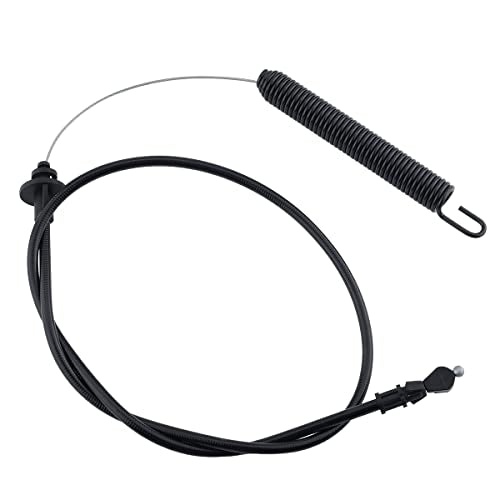
Funmower 175067 Deck Engagement Cable for Craftsman 169676 532169676 532175067 21547184 42" Riding Mower
Brand: Funmower
Brand: Funmower Features: Cable replace number:175067 169676 21547184 21547197 532193235 532169676 532175067 Fits Model# several AYP, Craftsman, Rotary, Poulan, and Husqvarna Riding Mower models with 42" Decks. Fits Model# Craftsman LT1000 LT2000 DLT 3000 Riding Mower models with 42" Decks. Size:Cable Length: 45", Conduit Length: 32" Package include 1 High Quality Deck Engagement Cable Details: Cable replace number:175067 169676 21547184 21547197 532193235 532169676 532175067 Fits Model# several AYP, Craftsman, Rotary, Poulan, and Husqvarna Riding Mower models with 42" Decks. Fits Model# Craftsman LT1000 LT2000 DLT 3000 Riding Mower models with 42" Decks. Size:Cable Length: 45", Conduit Length: 32" Package include 1 High Quality Deck Engagement Cable
Category: Home & Garden > Lawn & Garden > Outdoor Power Equipment Accessories > Lawn Mower Accessories > Lawn Mower Mulch Plugs & Plates